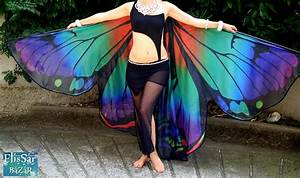
Label: farfalla